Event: Nepal Earthquake
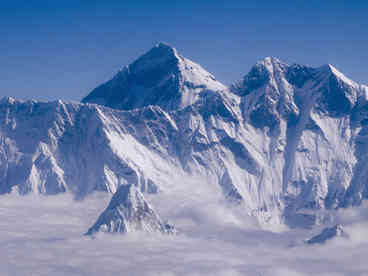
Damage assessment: no_damage